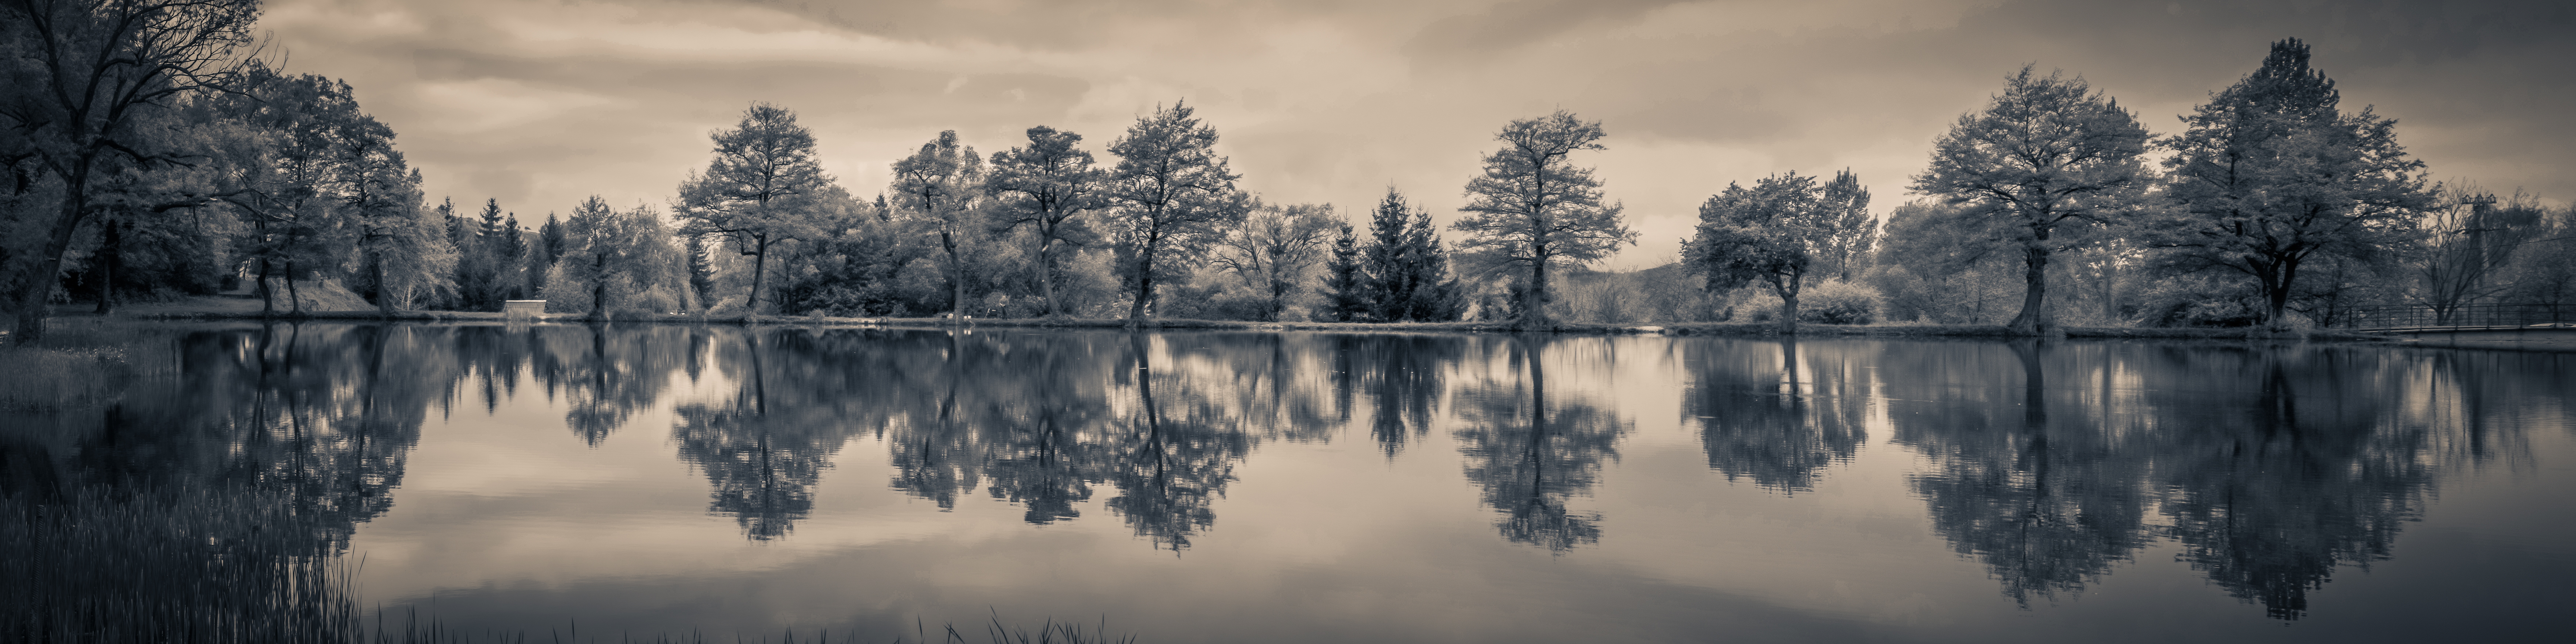
landscape, tree, water, nature, forest, branch, mountain, winter, cloud, fog, mist, sunlight, morning, lake, frost, dawn, atmosphere, panorama, dusk, ice, evening, reflection, autumn, weather, darkness, waterfront, season, lakeside, trees, mood, water surface, atmospheric phenomenon, woody plant, computer wallpaper